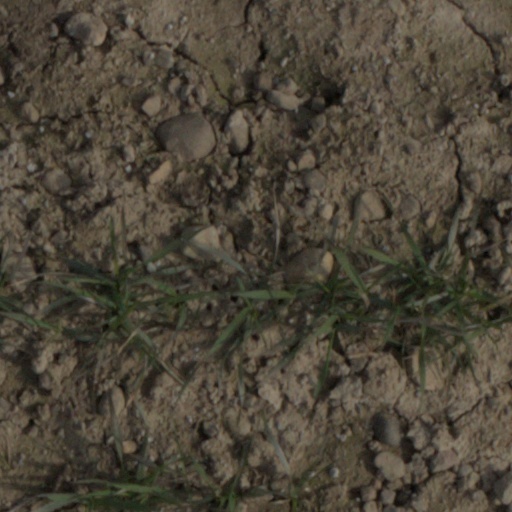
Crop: wheat